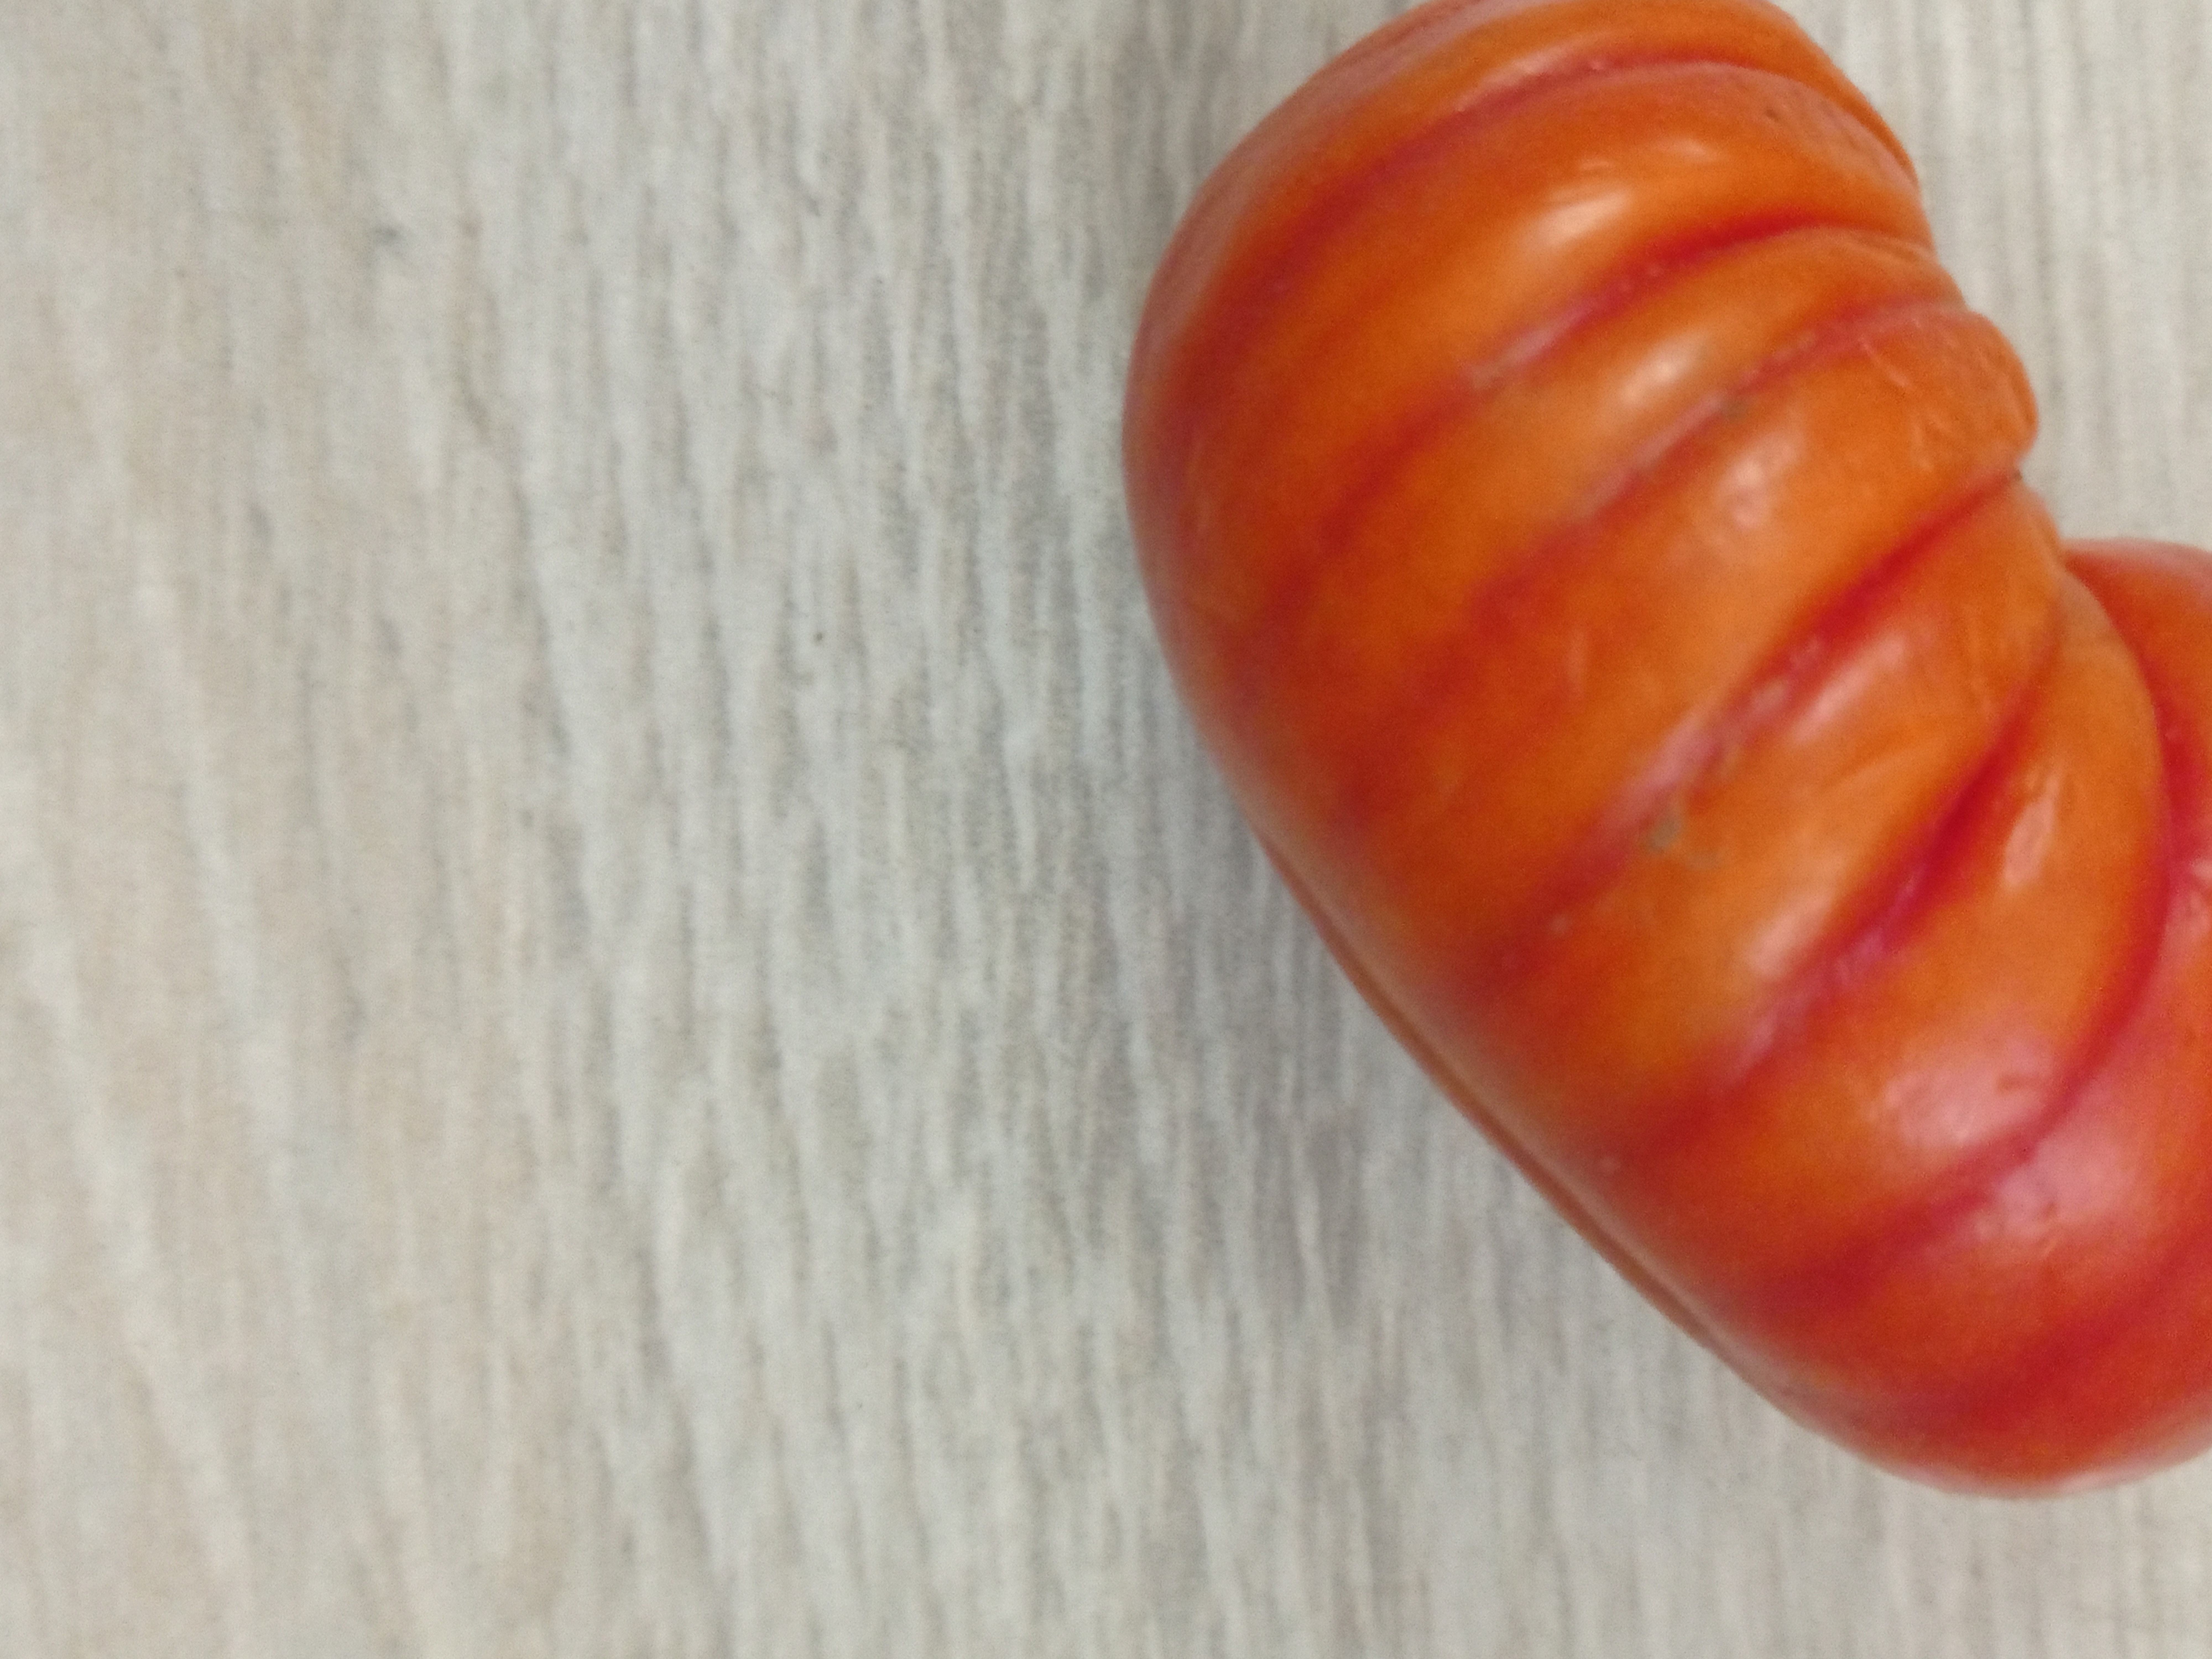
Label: Fresh